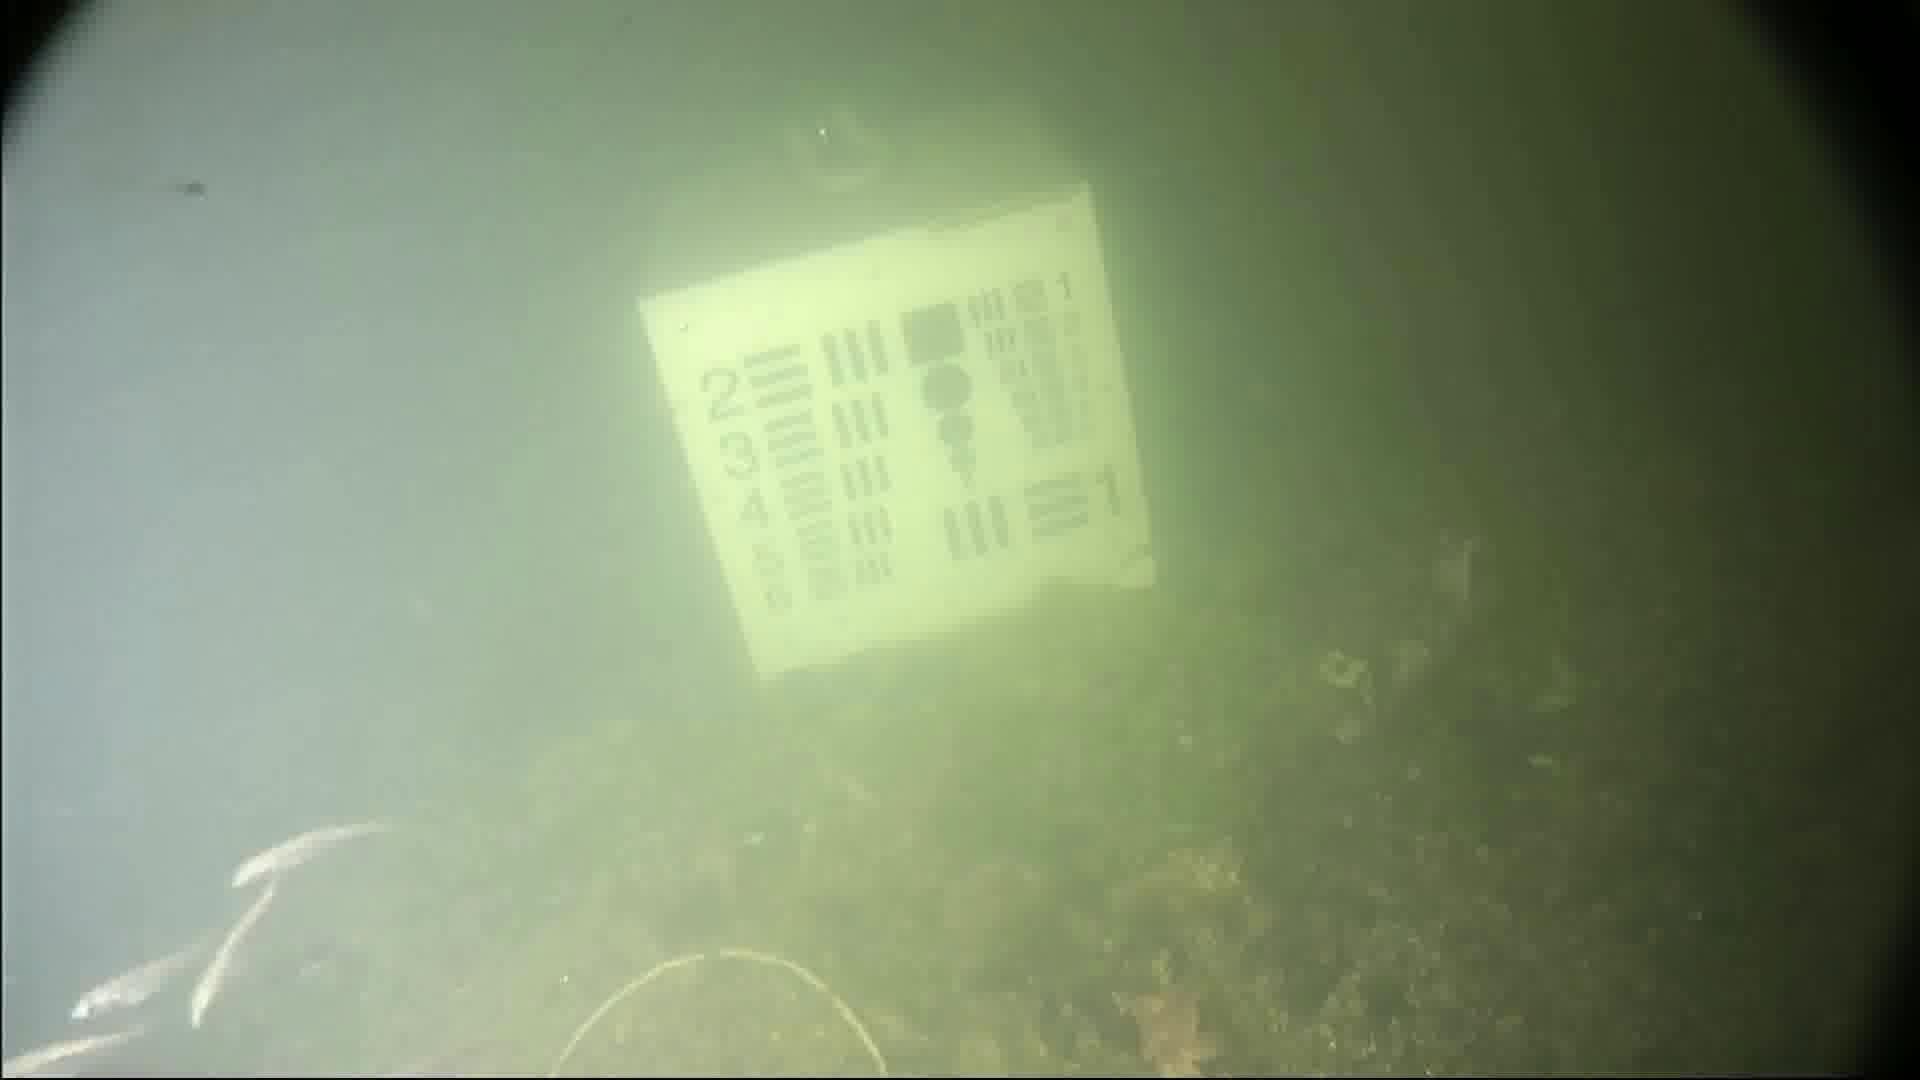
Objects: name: small_fish